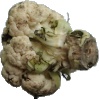
Label: Cauliflower 1